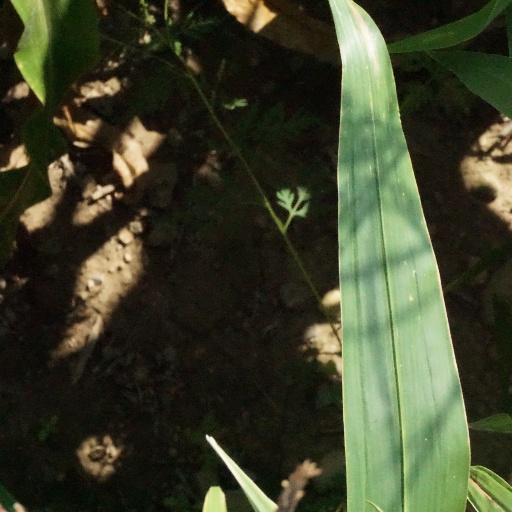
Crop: maize; corn